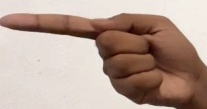
ASL sign: G